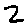
Label: 2